Hepatitis C virus internal ribosome entry site

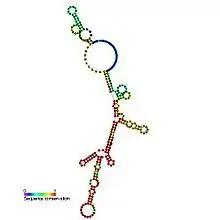
Predicted secondary structure and sequence conservation of IRES_HCV

The Hepatitis C virus internal ribosome entry site, or HCV IRES, is an RNA structure within the 5'UTR of the HCV genome that mediates cap-independent translation initiation.